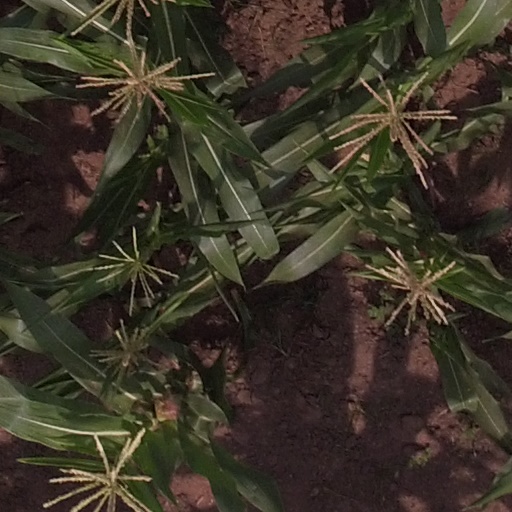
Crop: maize; corn